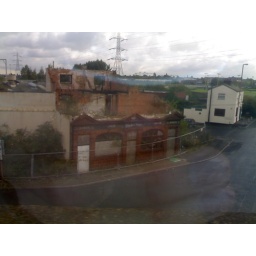
Burnt out pub by the Blues ground as seen from a train